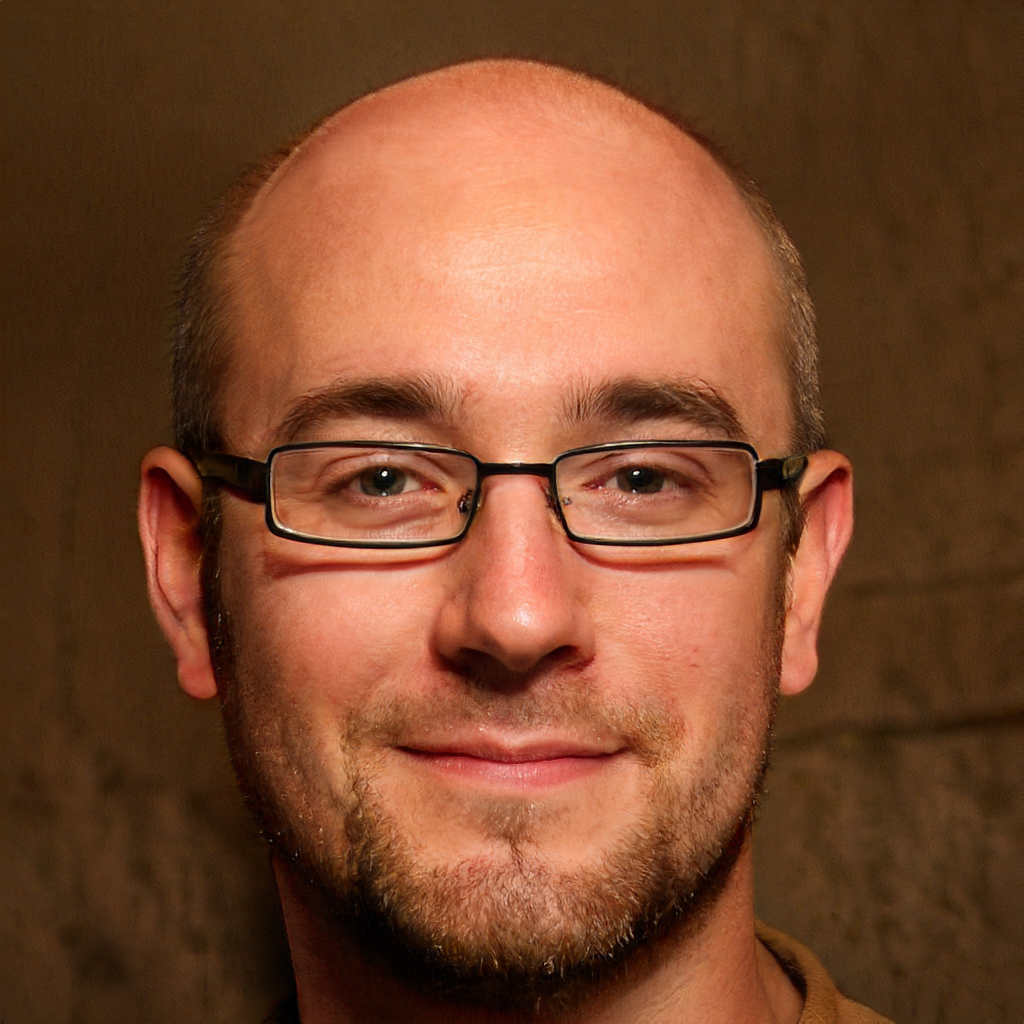
Gender: Male